Texas–Indian wars

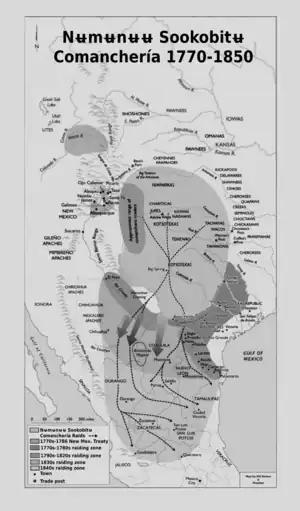
The approximate boundaries of Comancheria and Comanche raids into Mexico

The Comanche and Kiowa however, had in the 1830s a population estimated between 20,000 and 30,000. They were well supplied with high-quality firearms and had a large surplus of horses. In addition, by the 1830s the Comanche had established a large network of Indian allies and a vast trading network. The republic had a militia but no standing army, and its tiny navy had been greatly decreased during Houston's presidency. Lamar had neither the manpower nor the money to pursue his policy after the Cherokee War but was not deterred.